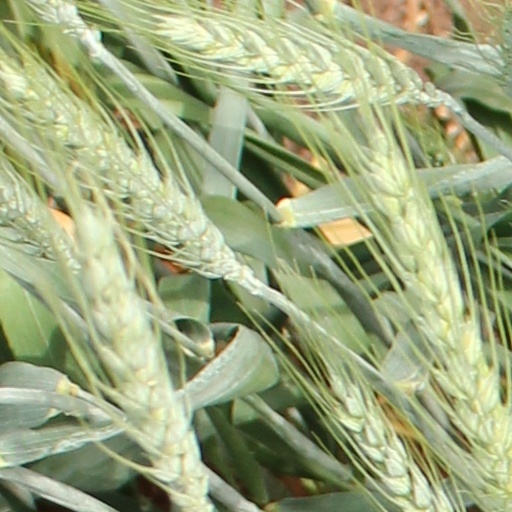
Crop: wheat